Aybak

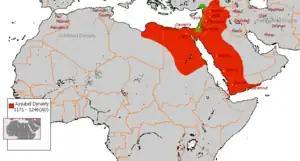
Ayyubid dominion before Mamluks took power in Egypt.

Aybak ("Turkic: ay", "moon"; "bak", "commander") was an Emir/commander of Turkic origin who served with other Turkmens in the court of the Ayyubid sultan as-Salih Ayyub and therefore was known among the Bahri Mamluks as Aybak al-Turkmani. He raised to the position of Emir (commander) and worked as a "Jashnkir" (taster of the sultan's food and drink, or cupbearer) and used the rank of a Khawanja (Sultan's accountant).